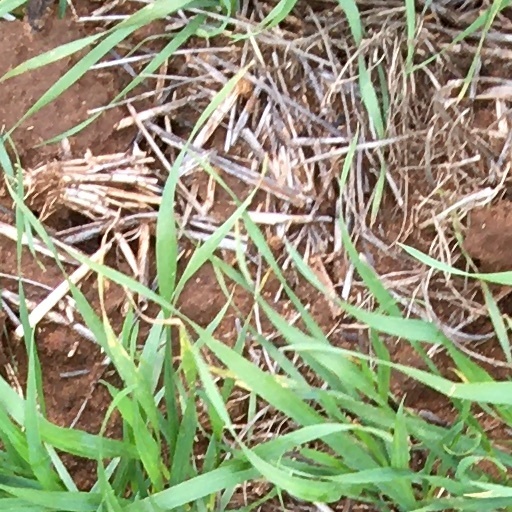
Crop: wheat